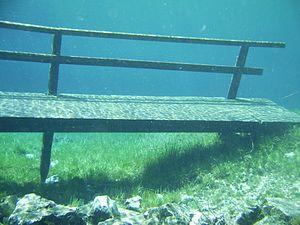
Le Grüner See est un lac de Styrie en Autriche, près du hameau de Tragöß dans la commune de Tragöss-Sankt Katharein.